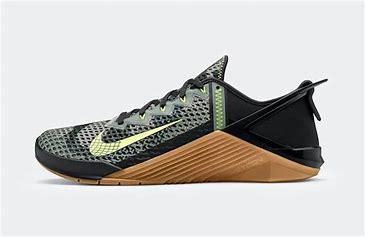
Brand: Nike
Model: Metcon 6